Cebocephaly

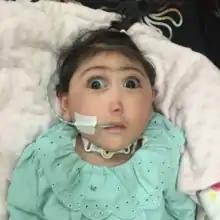
Cebocephaly in a 4-month-old girl as a result of 18p-

Cebocephaly (from Greek "kebos", "monkey" + "kephale", "head") is a developmental anomaly that is part of a group of defects called holoprosencephaly. Cebocephaly involves the presence of two separate eyes set close together and a small, flat nose with a single nostril (no nasal septum). It may be diagnosed before or after birth. It has a very poor prognosis, with most affected infants dying soon after birth. It is very rare, having been estimated to affect around 1 in 40,000 deliveries.